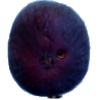
Label: Fig 1